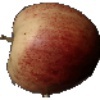
Label: red_apple